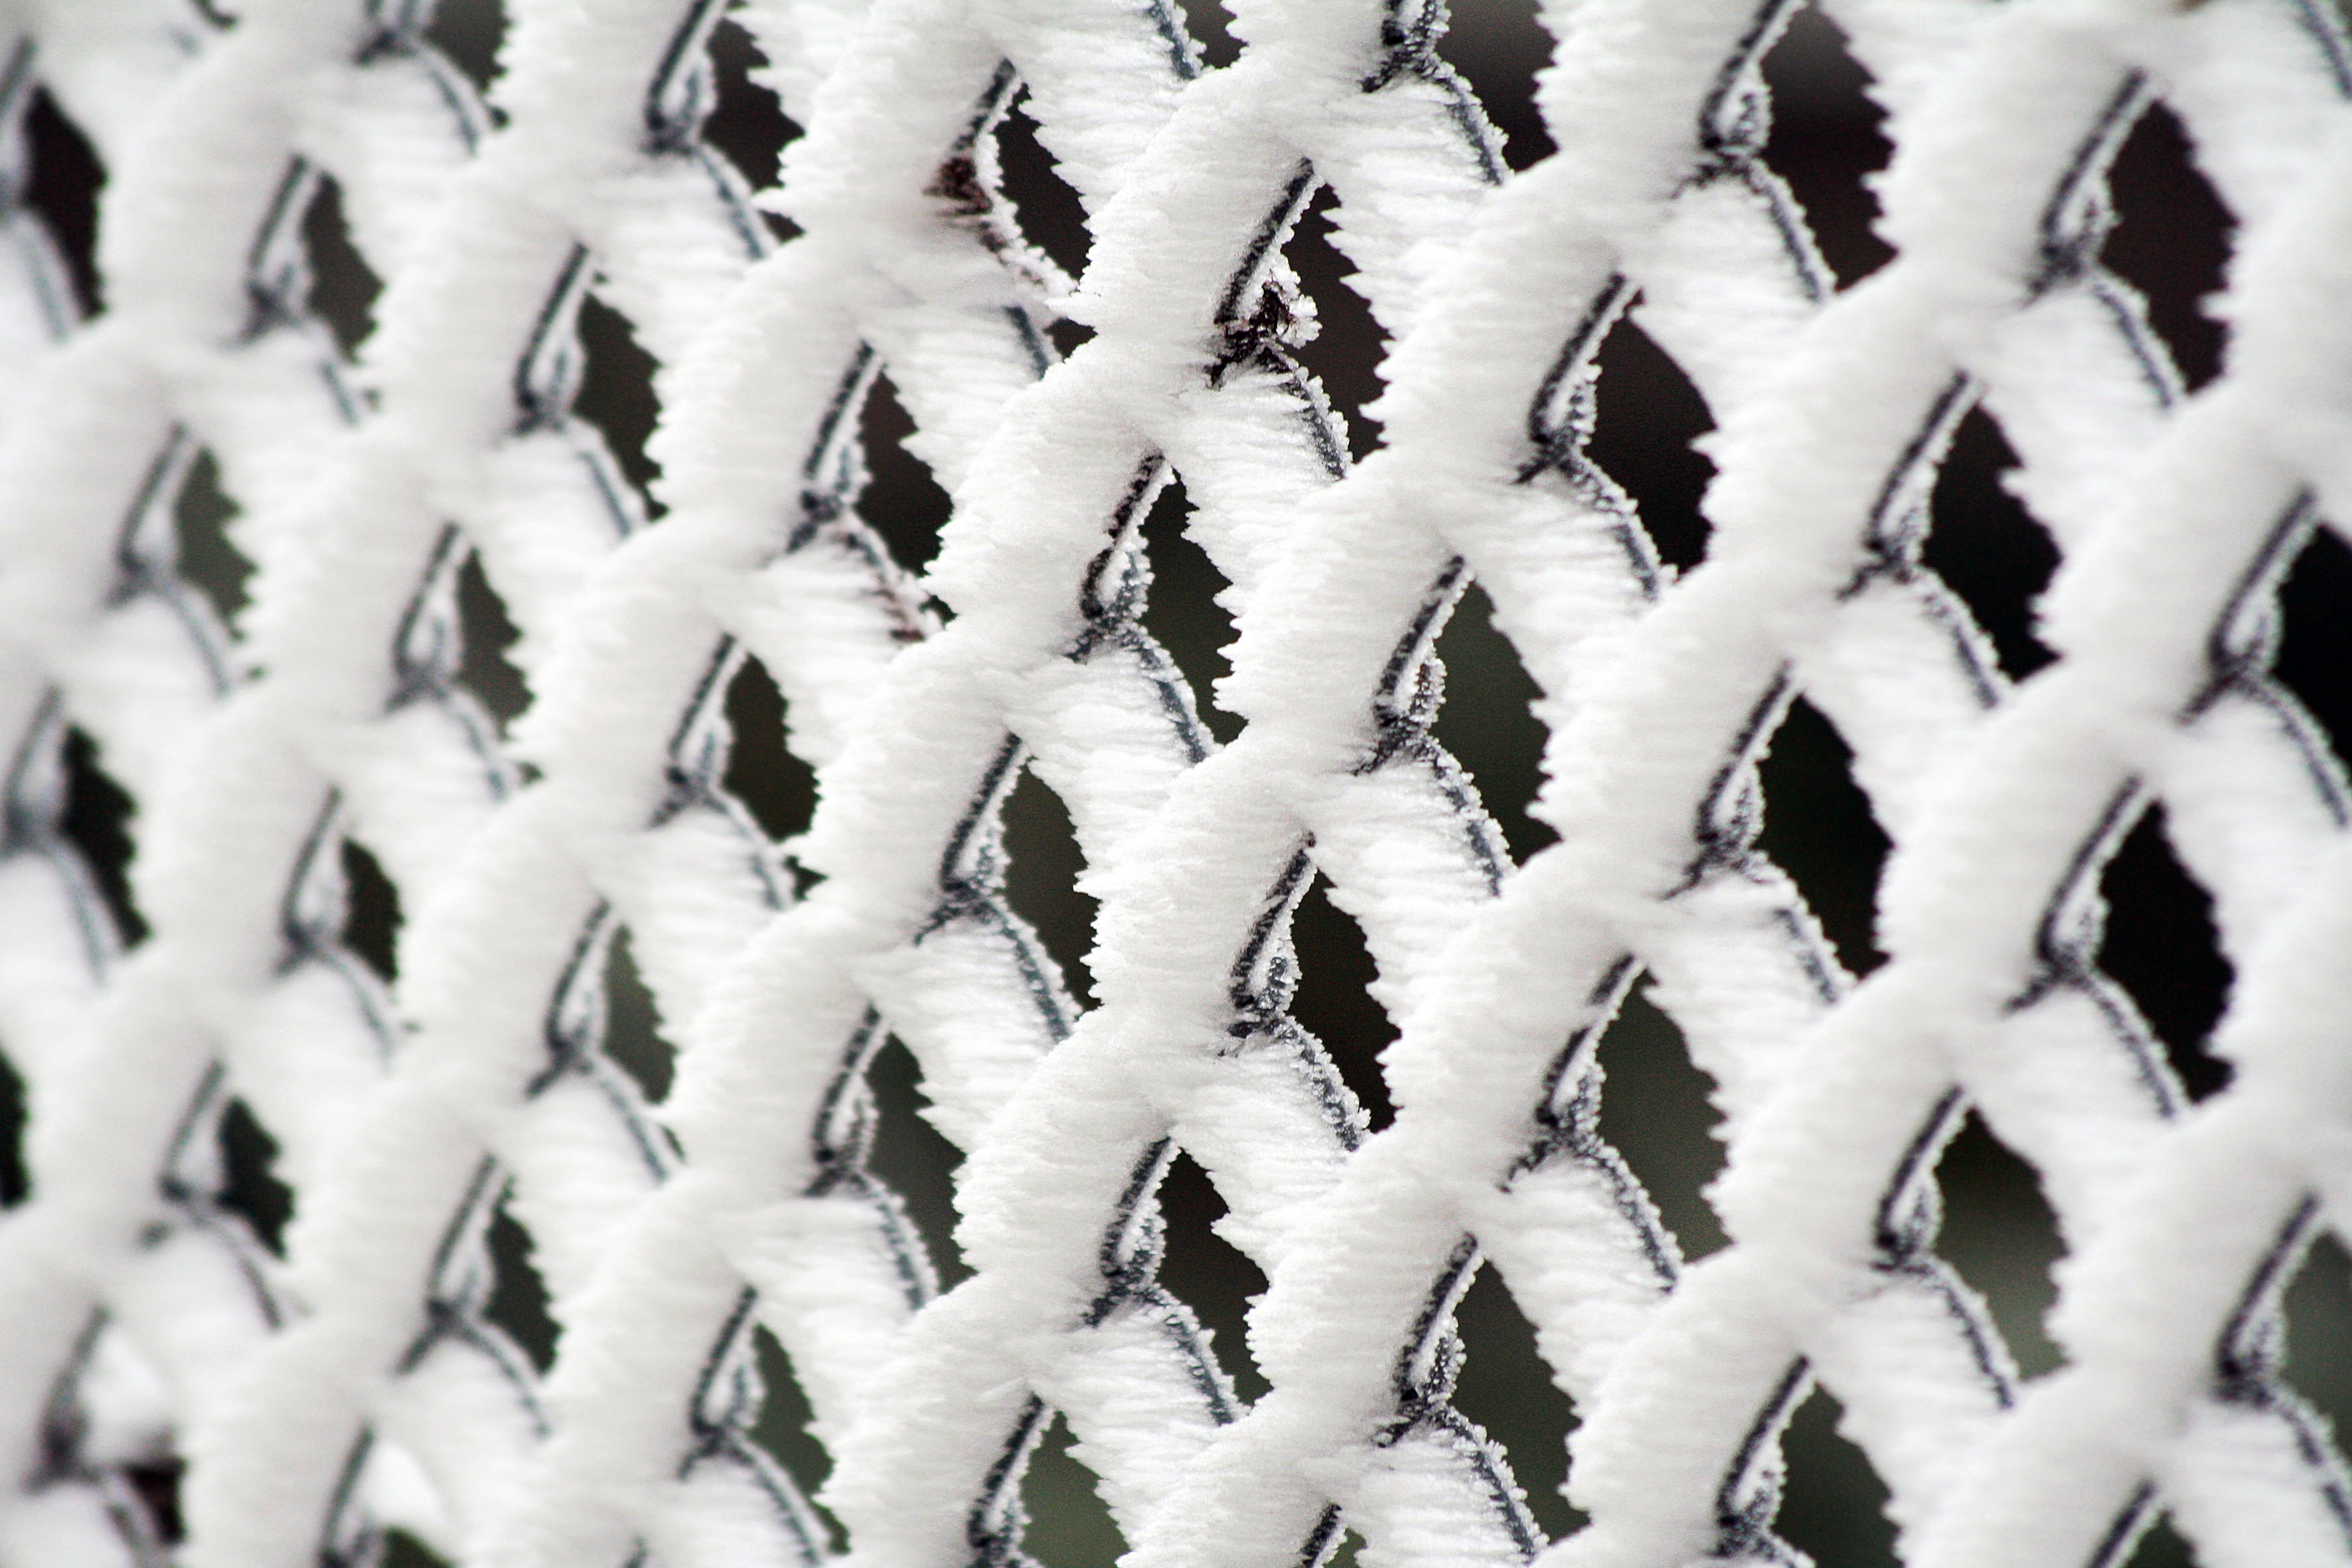
branch, snow, cold, winter, fence, white, flower, frost, pattern, weather, frozen, fir, spruce, icing, whites